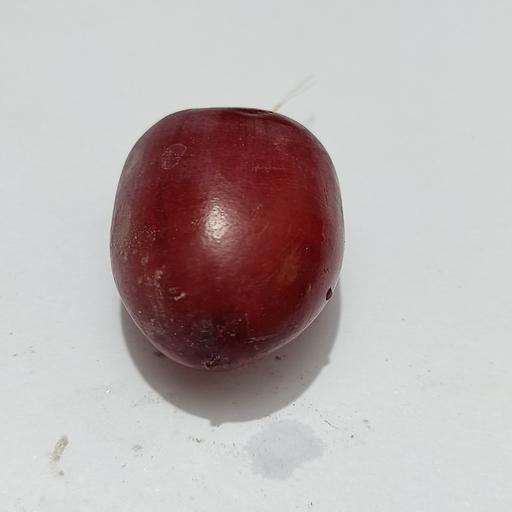
Crop type: Date Palm